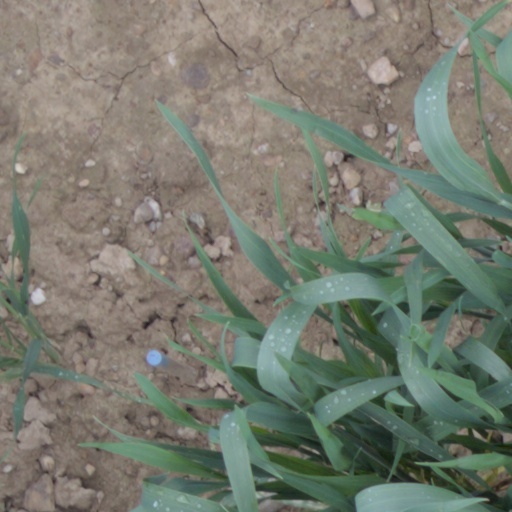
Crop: wheat